Pia Toscano

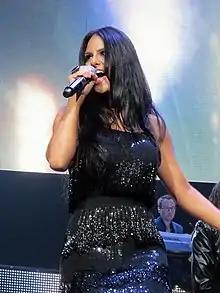
Toscano performing on July 13, 2011

Toscano auditioned for "Idol" four times before. She made it through to Hollywood in season 6, but got cut during the first day of Hollywood. In 2010, she auditioned for the tenth season of "American Idol" in East Rutherford, New Jersey, and was put through to Hollywood, this time making it through to the Top 24. Toscano was eliminated from the competition on April 7, 2011, finishing in ninth place.